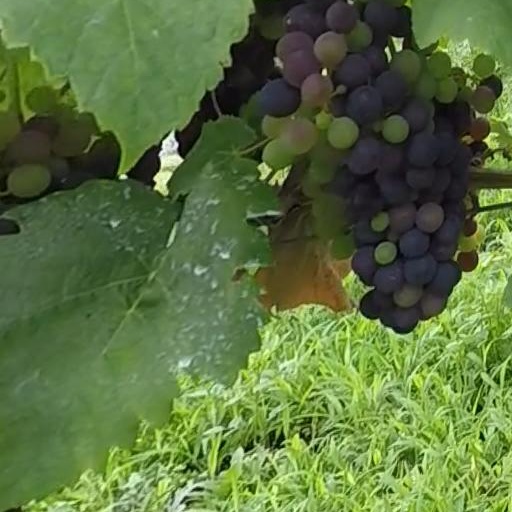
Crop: grape